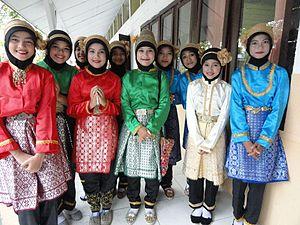
Les Aceh sont un groupe ethnique de la région du même nom à Sumatra en Indonésie.